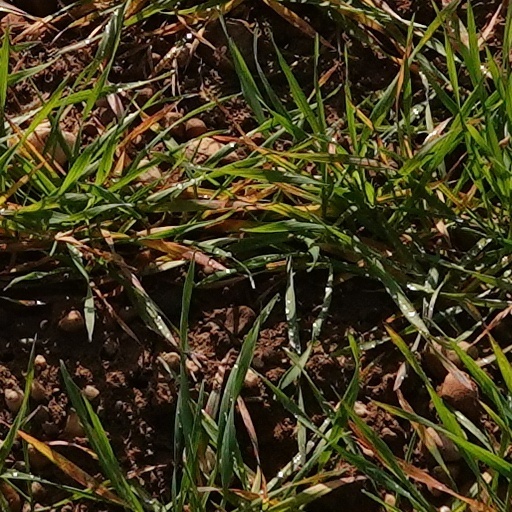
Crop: wheat